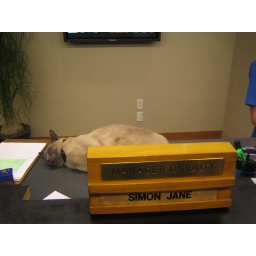
I thought this was funny , at the hotel in Christchurch there was this cat sleeping on the front desk.